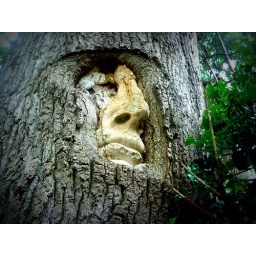
face in a tree